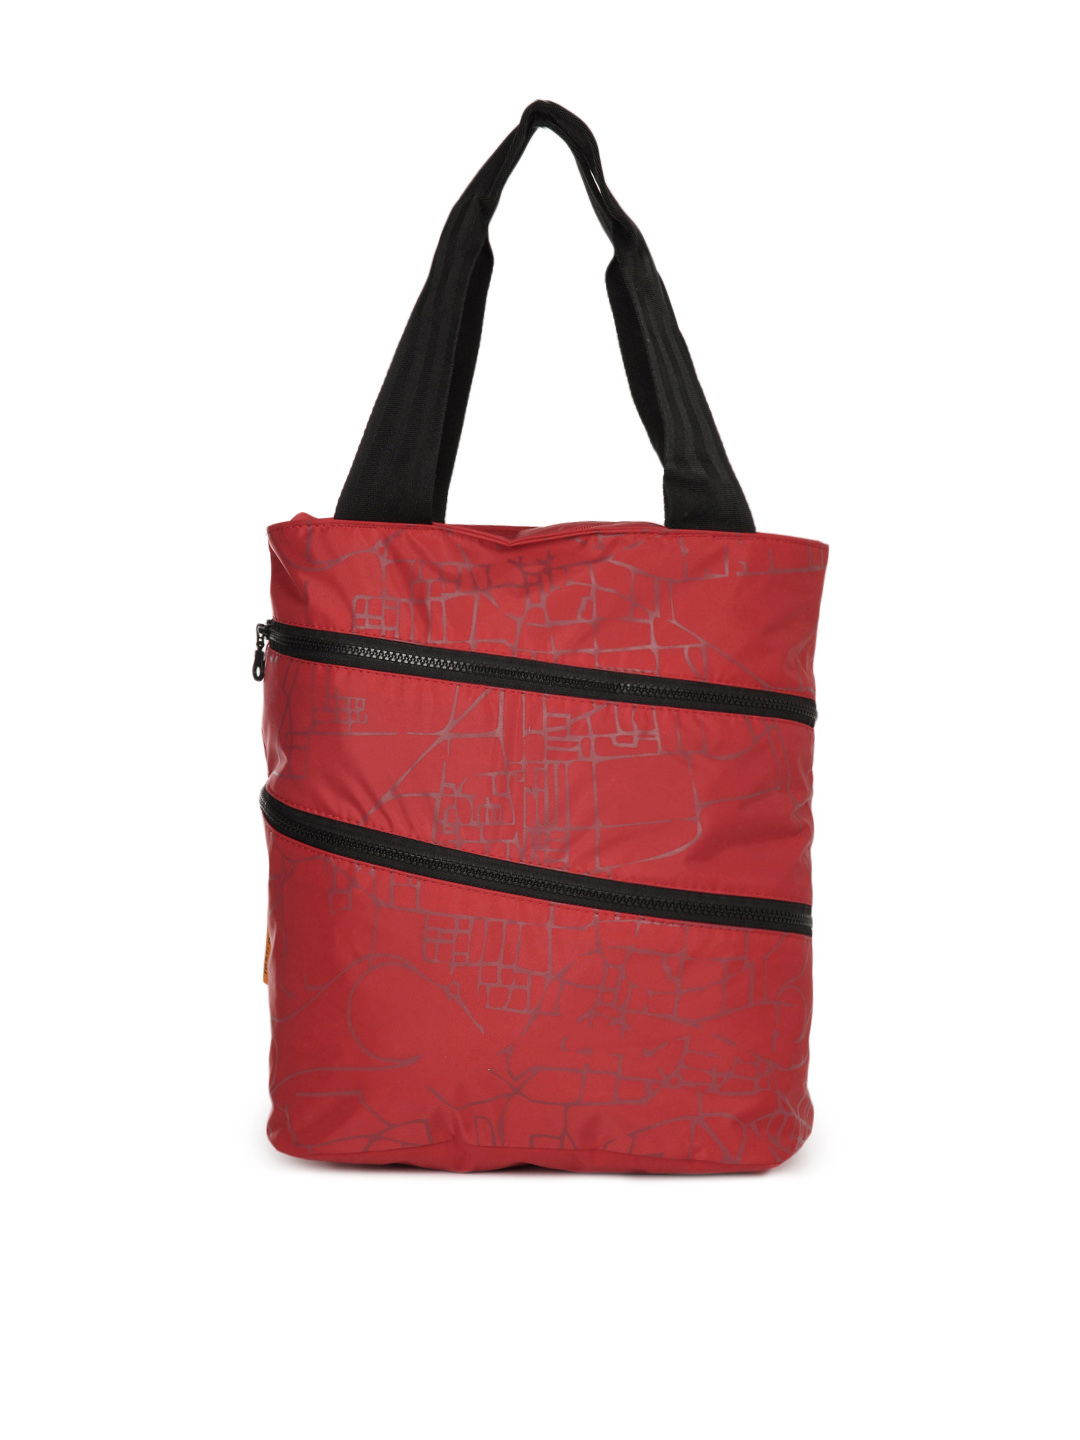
Fastrack Red Printed Tote Bag
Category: Accessories / Bags / Handbags
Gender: Women
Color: Red
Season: Winter 2016
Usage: Casual